Kyrgyzstan

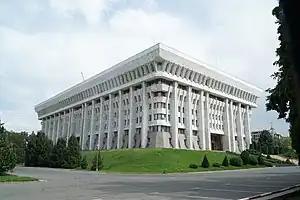
Supreme Council building in Bishkek, house of the unicameral parliament. View from the north-west side (facade from the south)

According to a 2013 Gallup poll, 62% of Kyrgyz people say that the collapse of the Soviet Union harmed their country, while only 16% said that the collapse benefitted it.